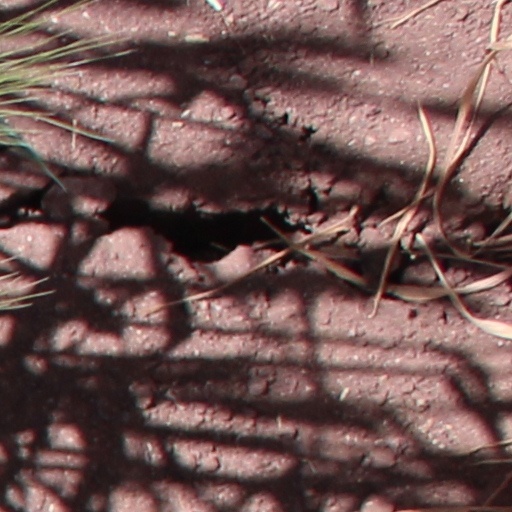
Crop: wheat